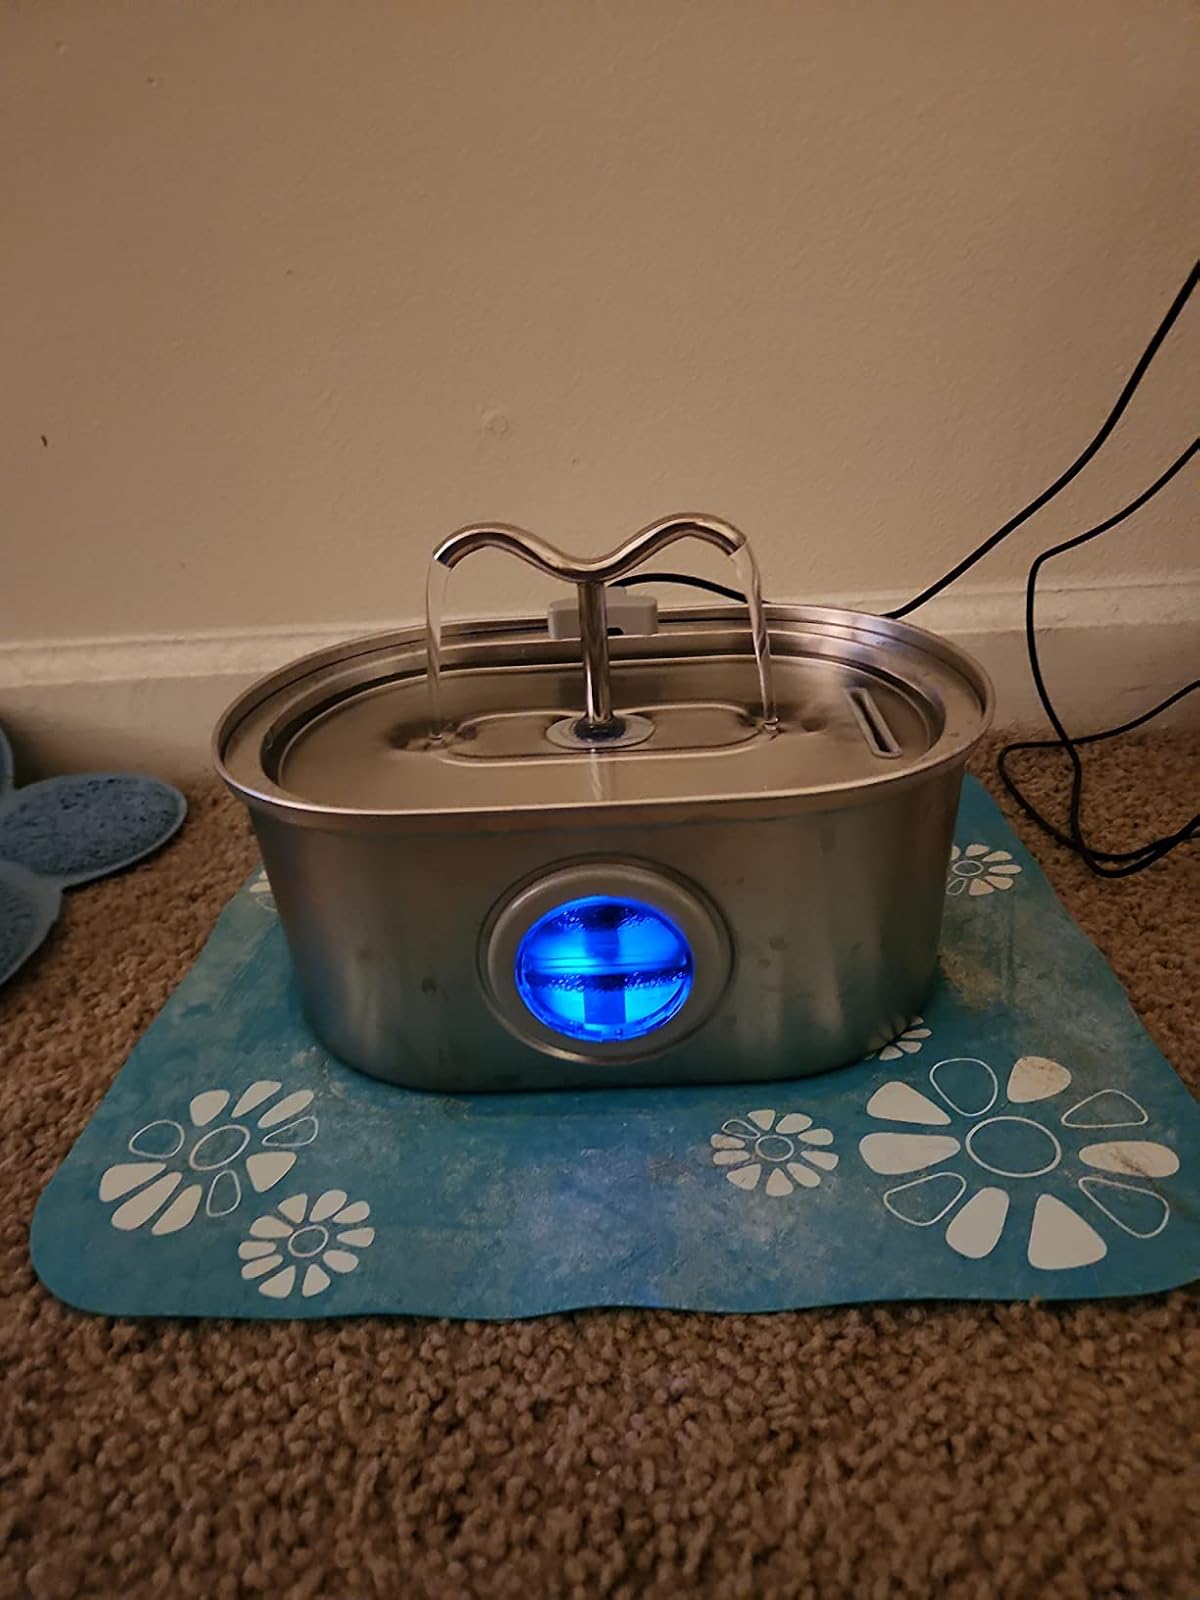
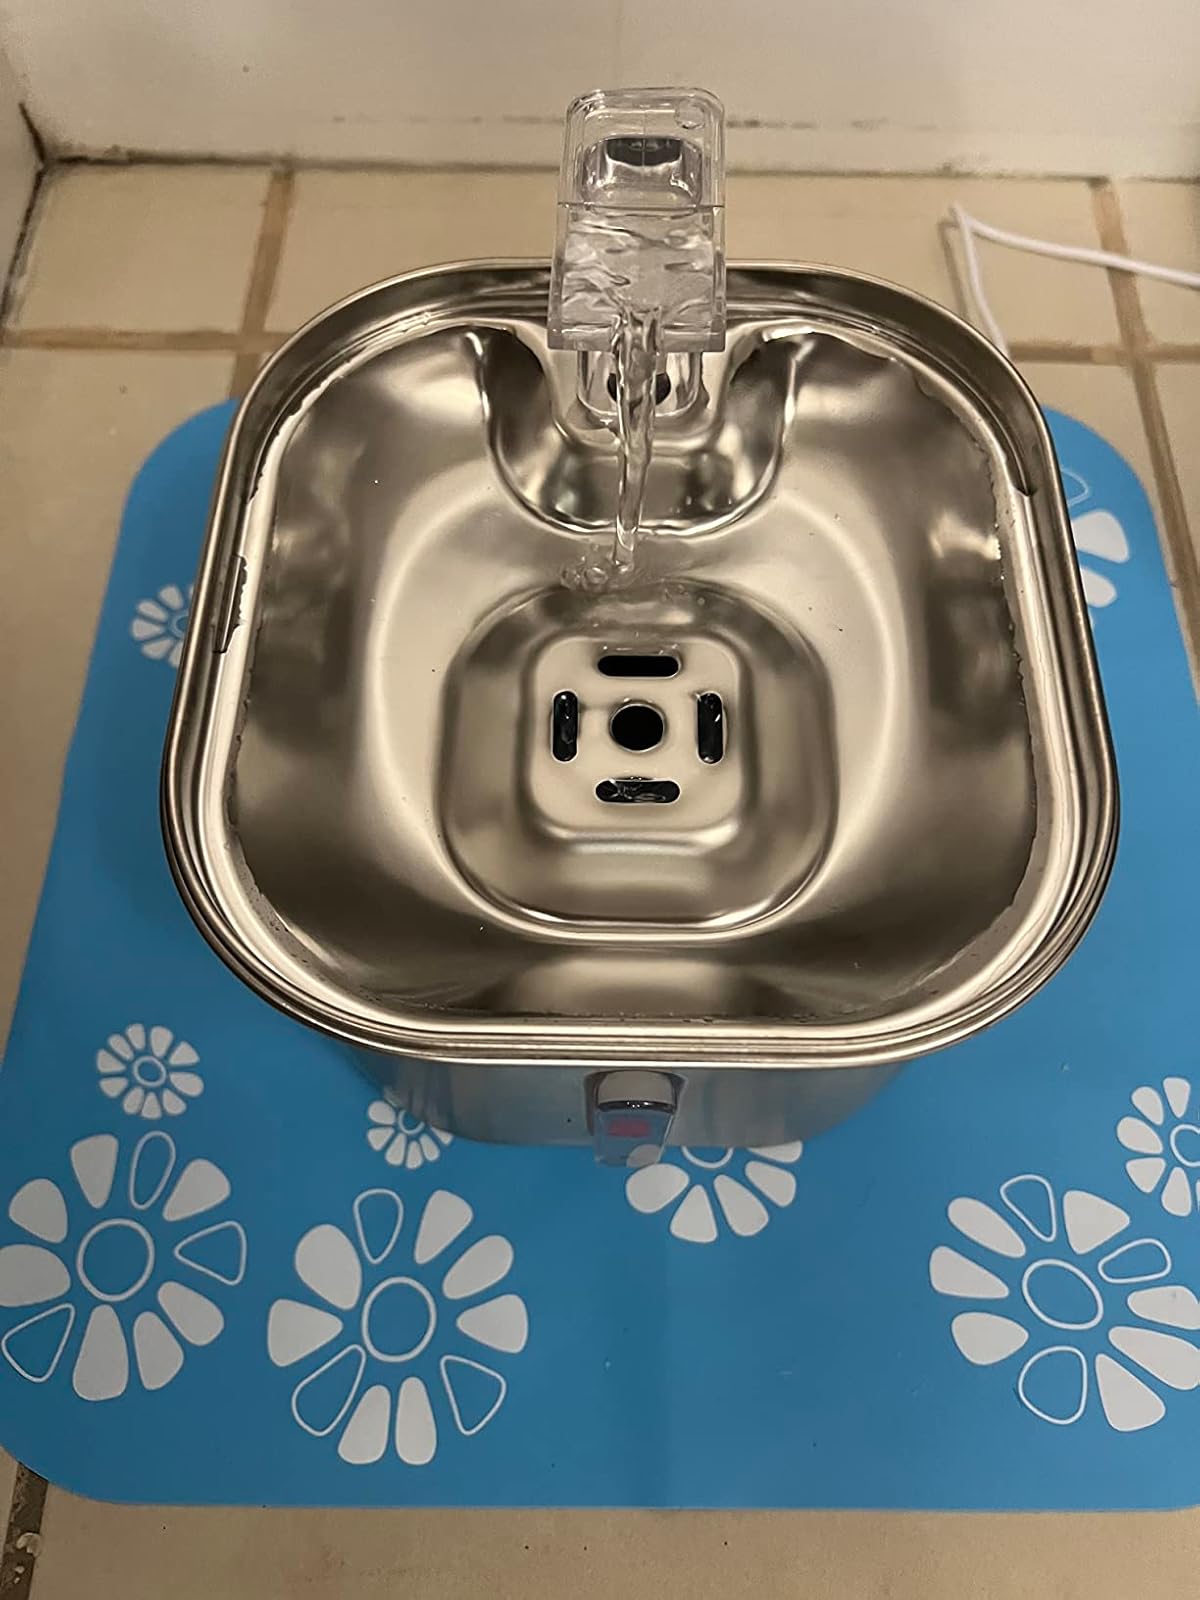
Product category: items_bowl
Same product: no